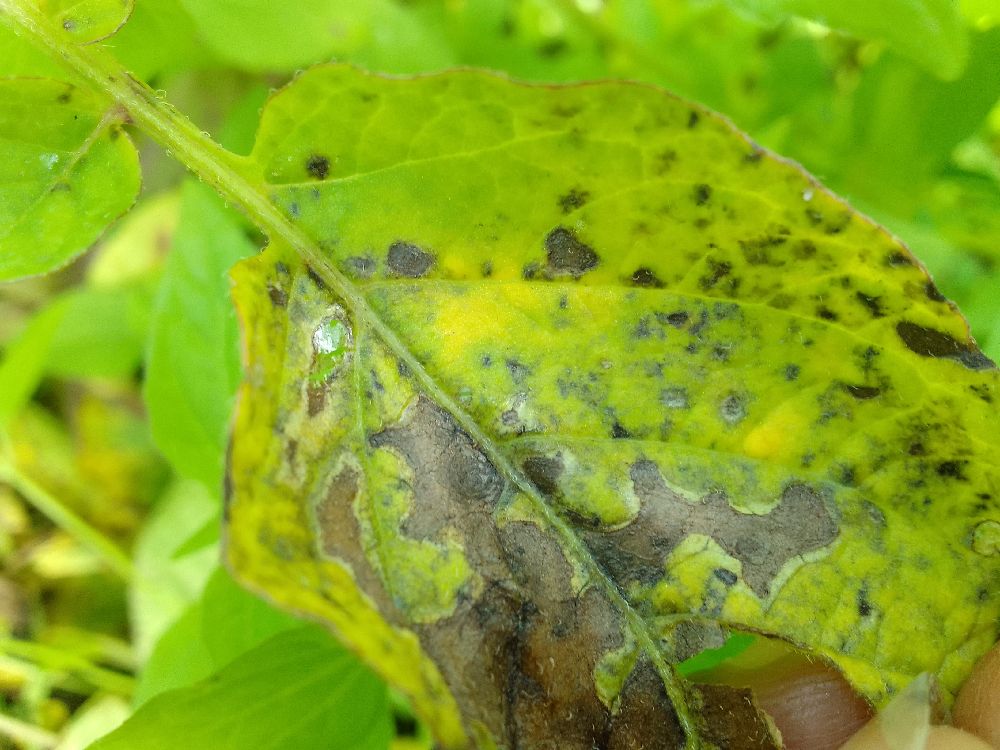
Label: Early blight